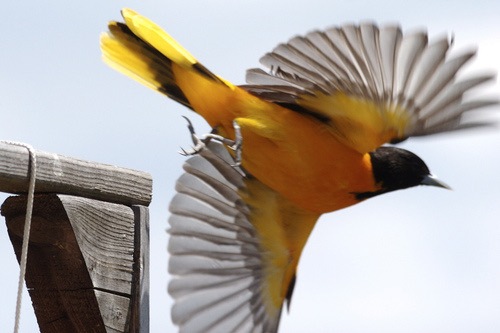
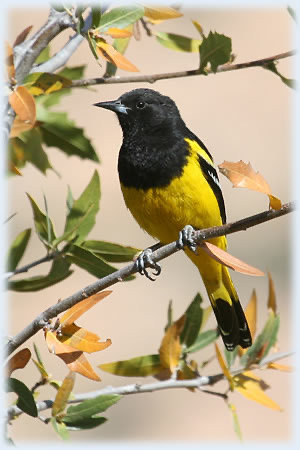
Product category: misc
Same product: yes